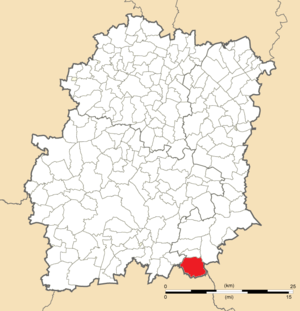
Carte de position de Boigneville en Essonne (91)
Boigneville est une commune française située à cinquante-huit kilomètres au sud-est de Paris dans le département de l'Essonne en région Île-de-France.